El Tajín

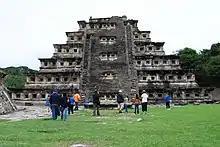
The Pyramid of the Niches

This pyramid has as a number of names, including El Tajín, Pyramid of Papantla, Pyramid of the Seven Stories and the Temple of the Niches. It has become the focus of the site because of its unusual design and good state of preservation. It was prominent in ancient times as well. A large quantity of sculpture was recovered from this pyramid. The building is mostly constructed of carefully cut and crafted flagstones, the largest of which is estimated to be about eight metric tons in weight. The stones, especially around the niches are fitted together as to need a minimum amount of lime and earth mortar. The structure originally was covered in stucco which served as the base for paint.